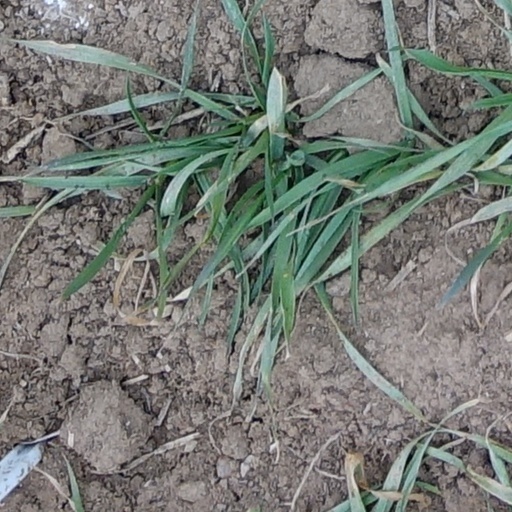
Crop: wheat